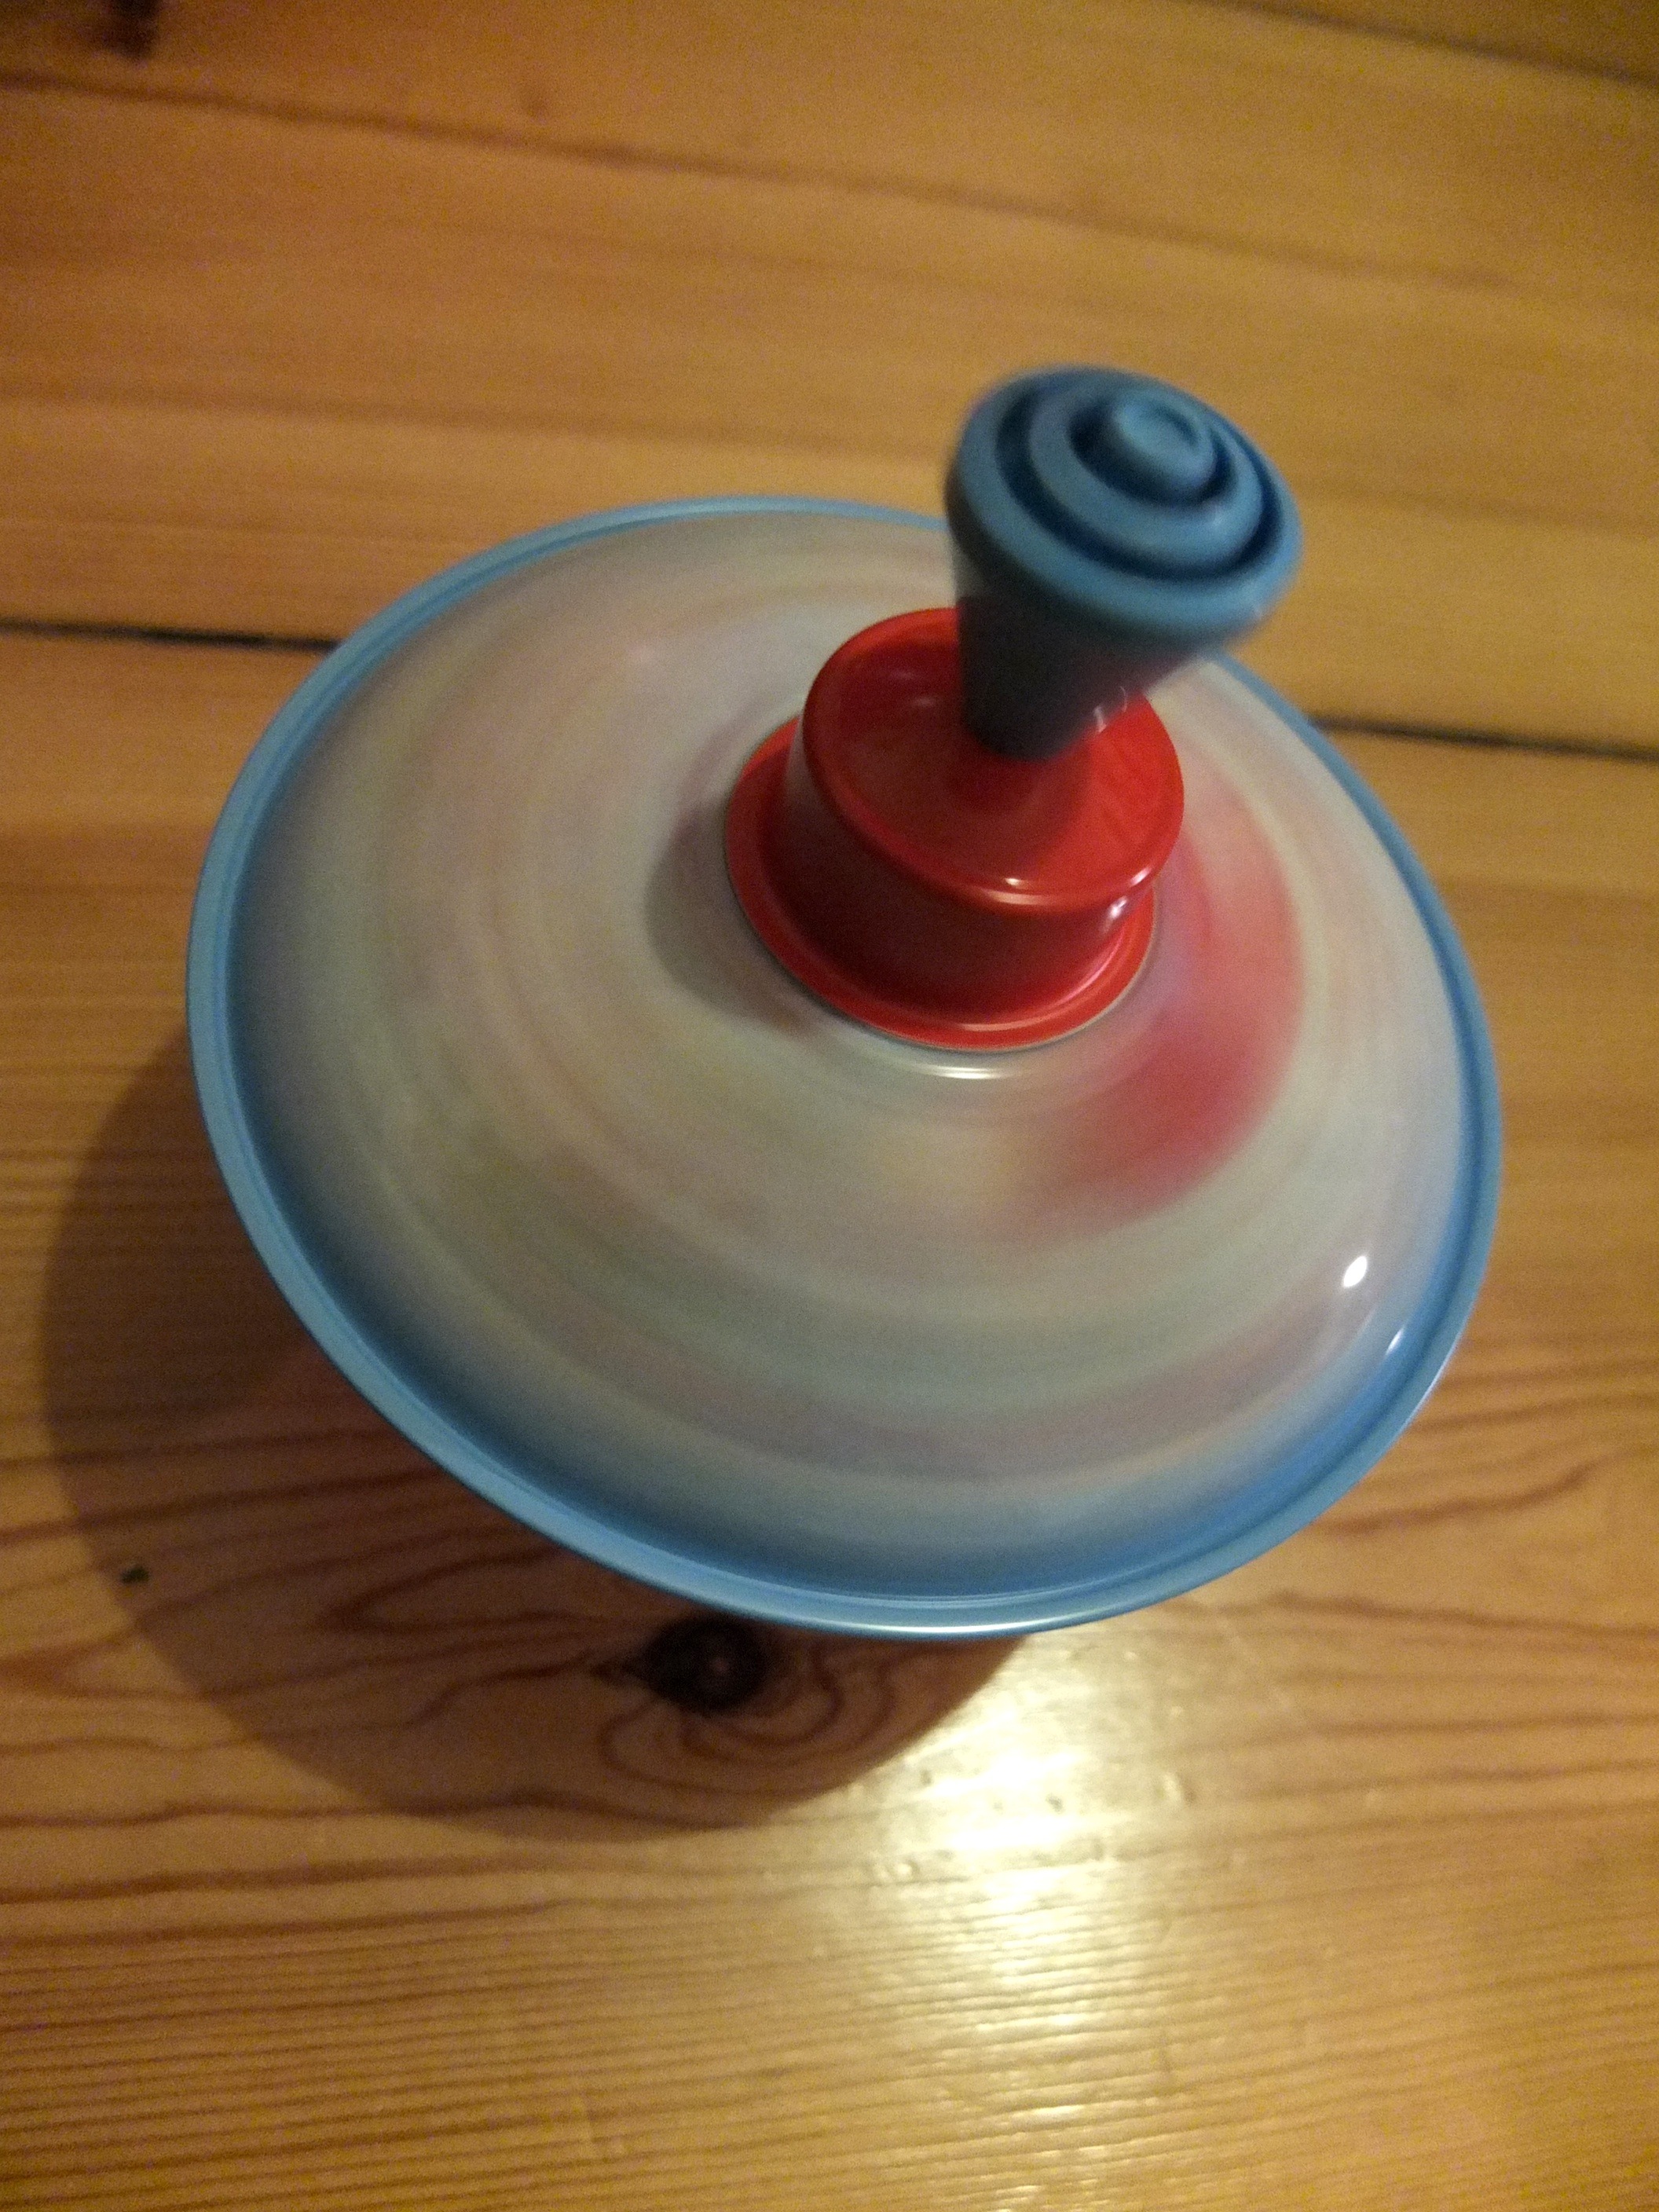
play, glass, food, red, ceramic, movement, dessert, lighting, toy, swing, material, roundabout, art, rotation, shape